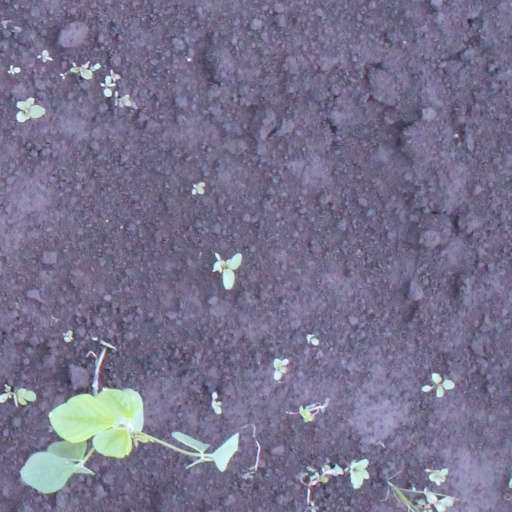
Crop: soybean